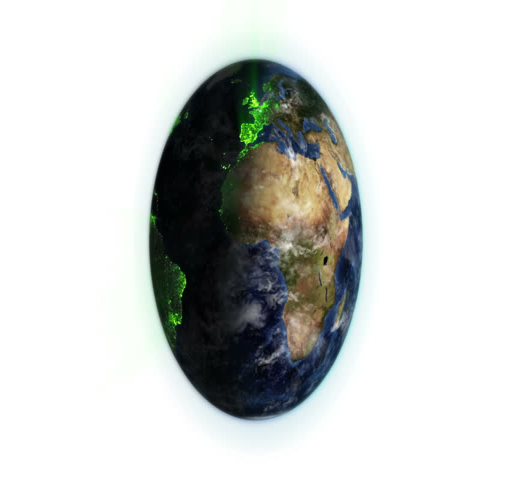
green connections with moving clouds and shadow